Ahmed El Shenawy

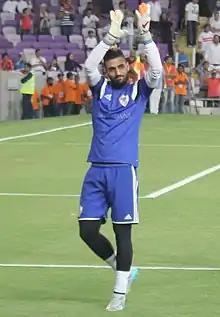
El Shenawy with Zamalek in 2015

Ahmed Nasser Nasser Mahmoud Moawad El Shenawy (born 14 May 1991), is an Egyptian professional footballer who plays as a goalkeeper for Egyptian Premier League side Pyramids and the Egyptian national team.